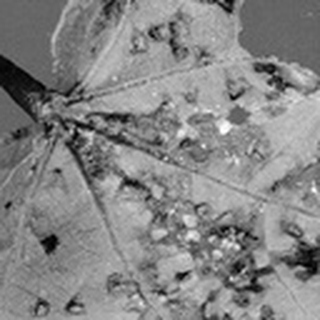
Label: cotton_bacterial_blight